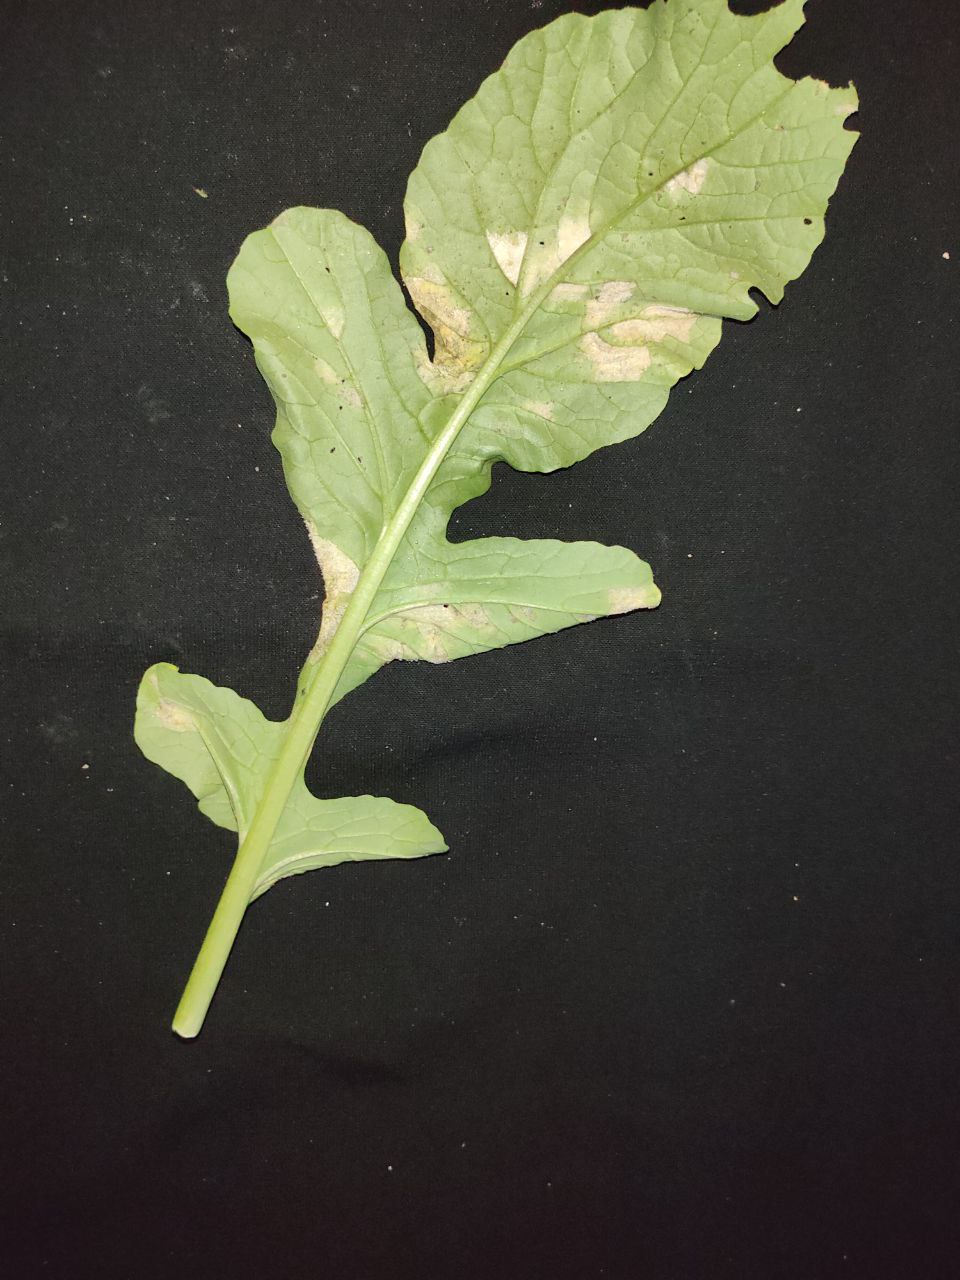
Label: Mosaic virus